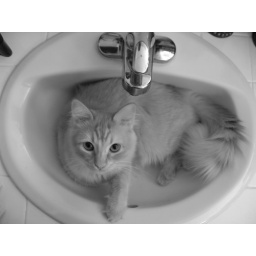
He's in the bathroom sink